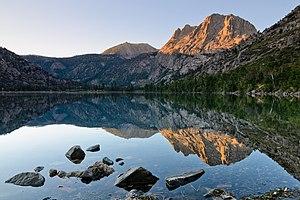
Le comté de Mono, en « Mono County », est un comté de l'État de Californie, aux États-Unis. Au recensement de 2010, il comptait 14 202 habitants. Son chef-lieu est Bridgeport, une localité non-incorporée.